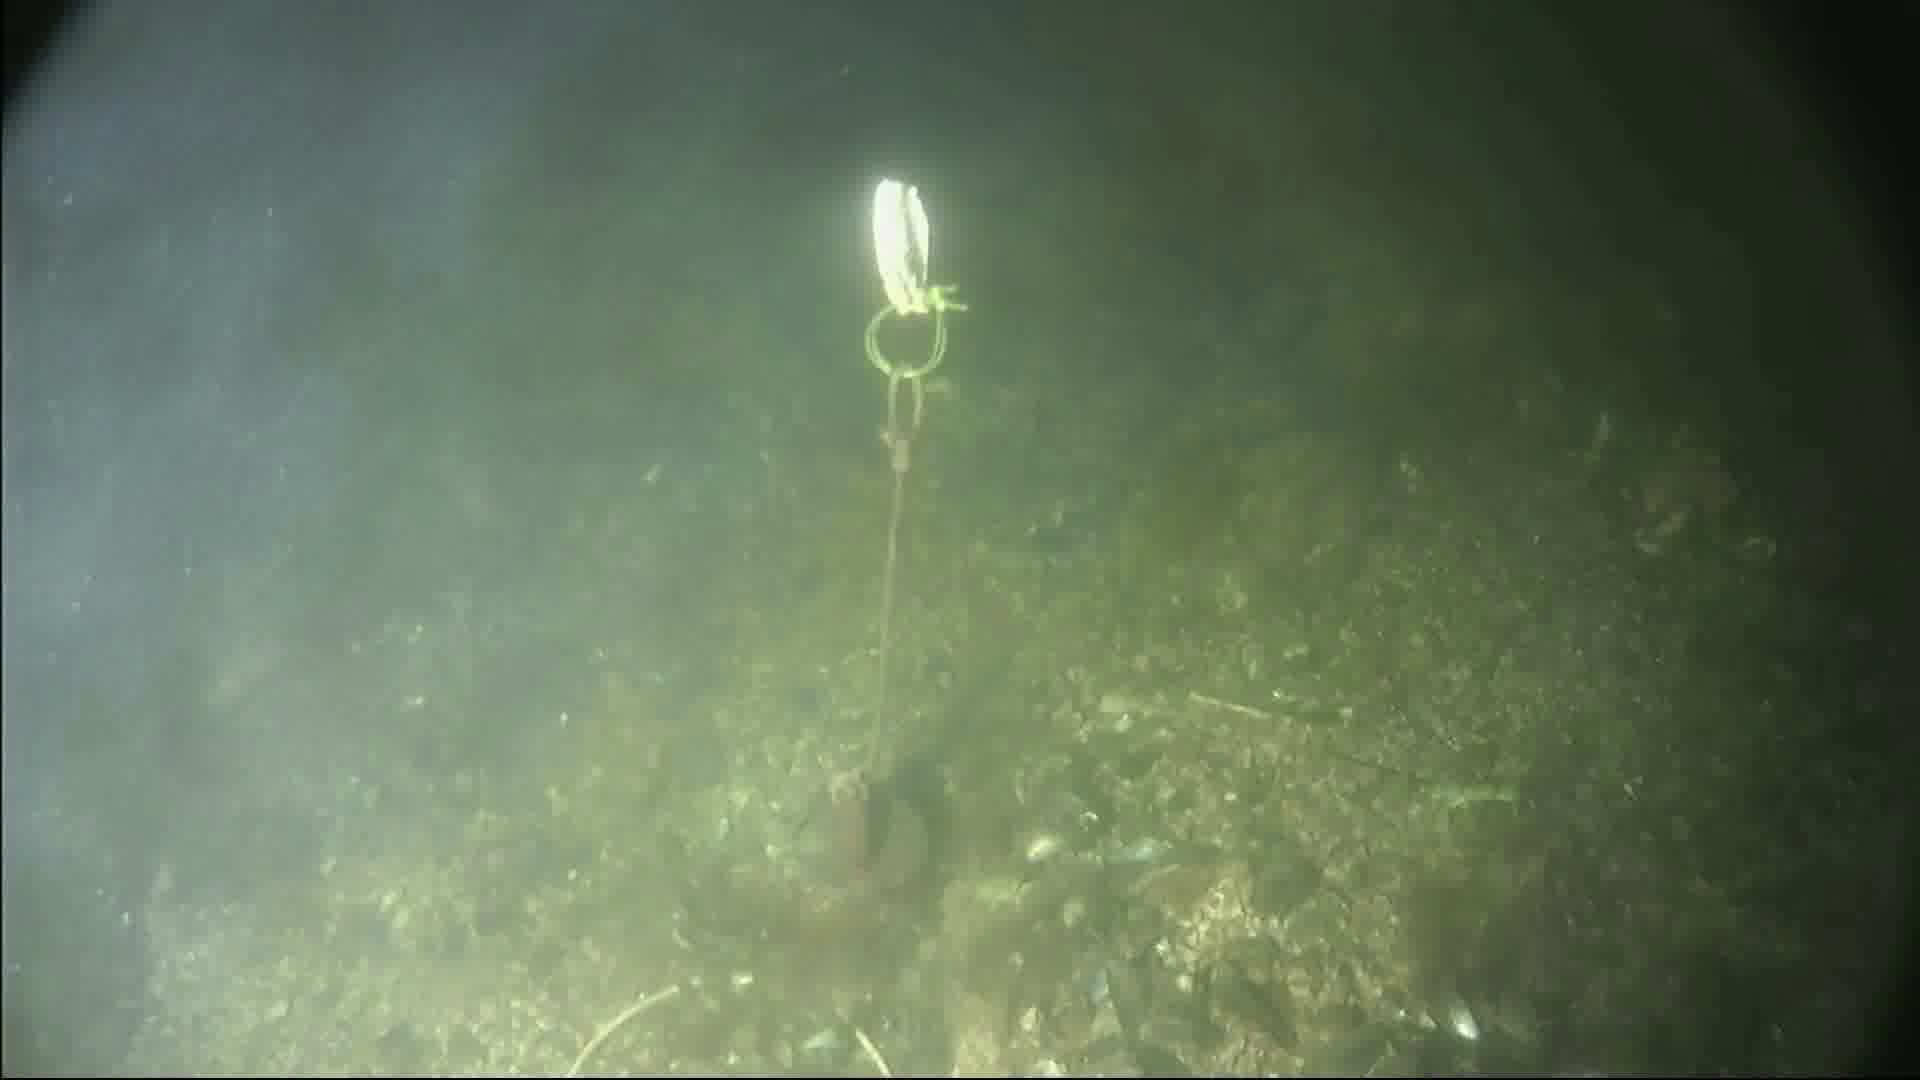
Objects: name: crab